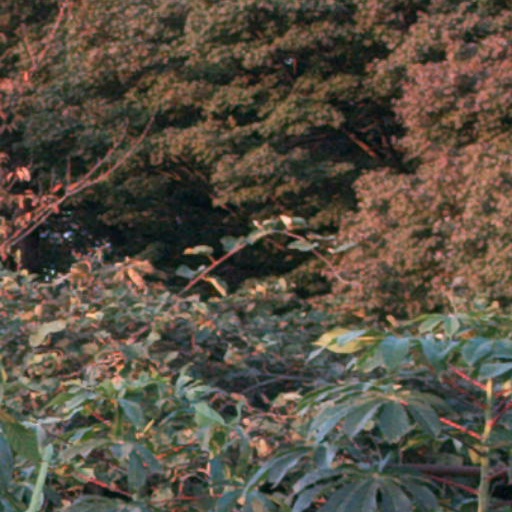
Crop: cassava